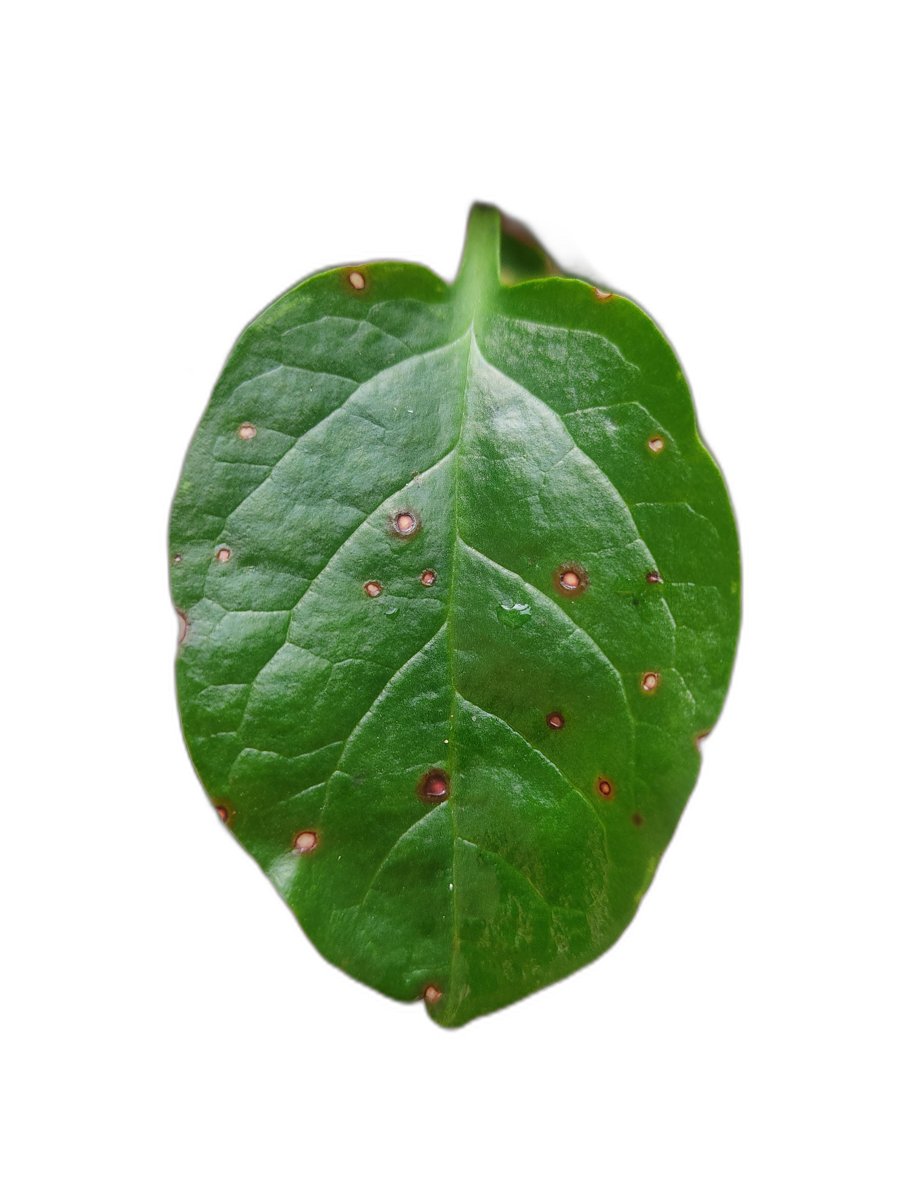
Label: Bacterial-Spot